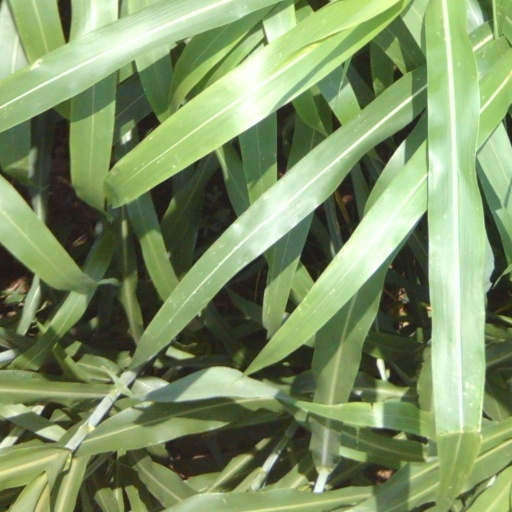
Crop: sorghum